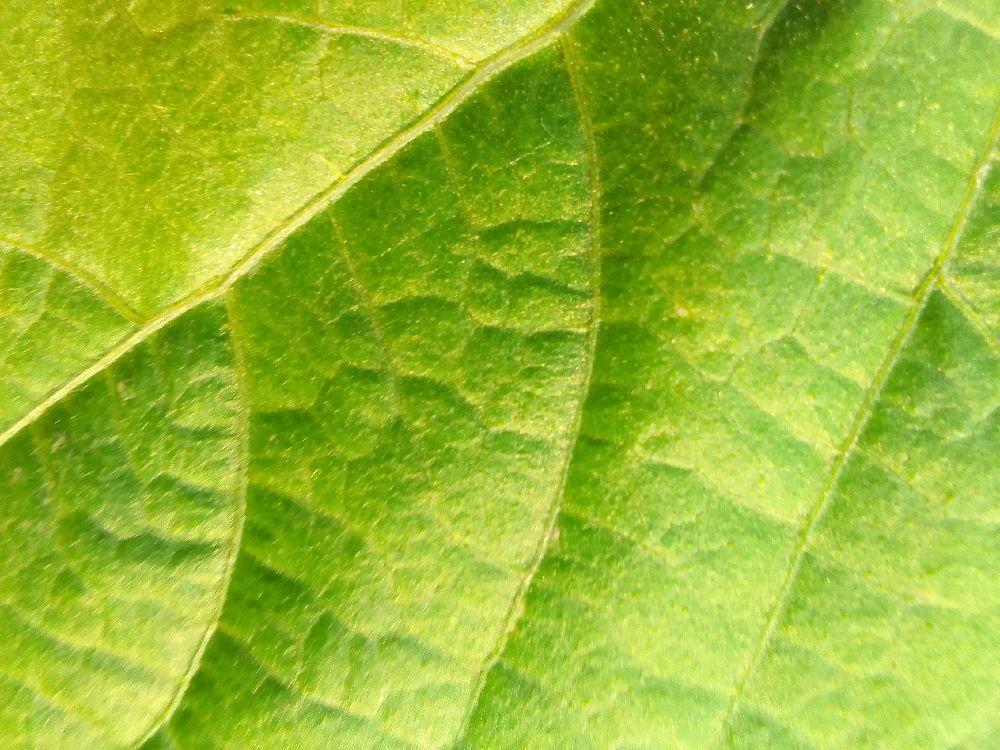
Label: healthy